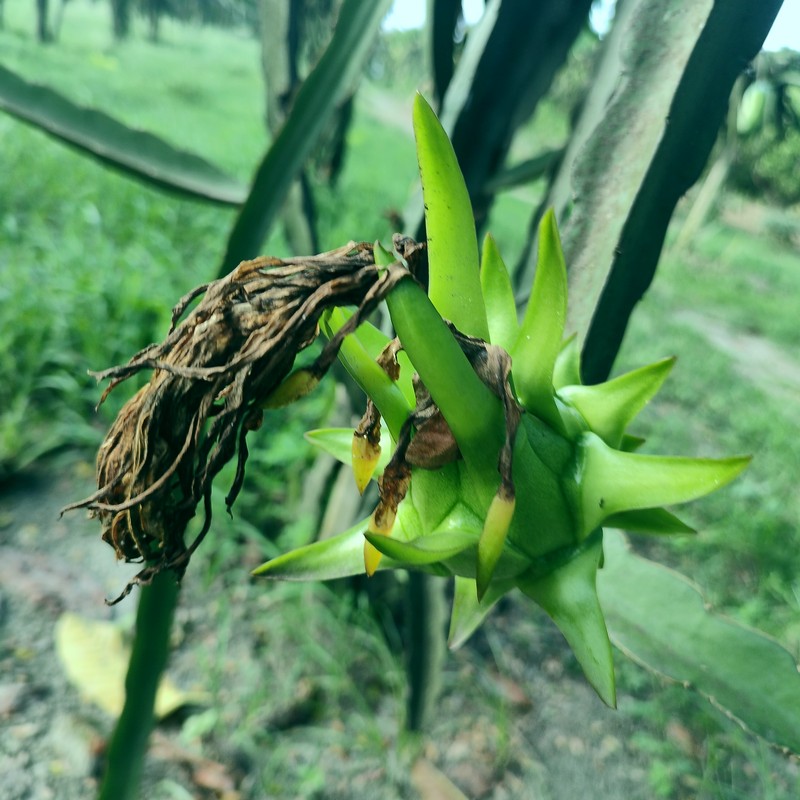
Label: Immature Dragon Fruit